List of Game of Thrones characters

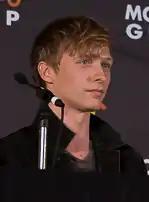
Will Tudor

Malko (portrayed by Adewale Akinnuoye-Agbaje) is a captain of a slaving ship. He captures and sells Tyrion Lannister and Jorah Mormont.